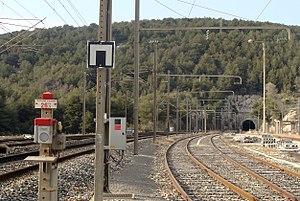
Gare de Cassis (Bouches-du-Rhône). A droite les voies de desserte de l'embranchement particulier (carrières Lafarge)
La gare de Cassis est une gare ferroviaire française de la ligne de Marseille-Saint-Charles à Vintimille, située sur le territoire de la commune de Cassis, dans le département des Bouches-du-Rhône en région Provence-Alpes-Côte d'Azur.